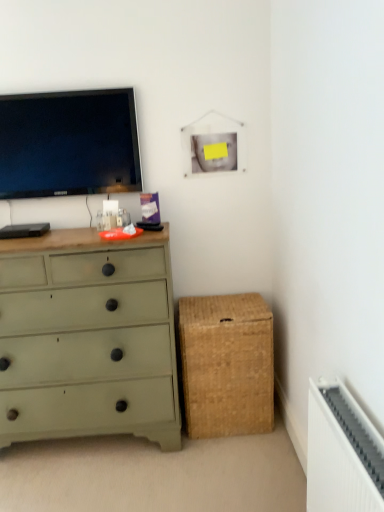
Question: In the image, there is a green painted wood chest of drawers at left. Find some places in the vacant space to the right of green painted wood chest of drawers at left. Your answer should be formatted as a list of tuples, i.e. [(x1, y1)], where each tuple contains the x and y coordinates of a point satisfying the conditions above. The coordinates should be between 0 and 1, indicating the normalized pixel locations of the points in the image.
Answer: [(0.577, 0.918)]